Marion Wachtel

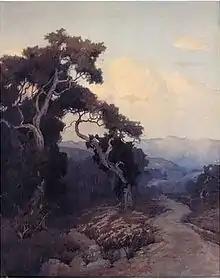
"Sunset Clouds," 1904

She trained at the Art Institute of Chicago, and under William Merritt Chase in New York. She was a member of the New York Watercolor Club. Later, she taught in public schools and at the Art Institute of Chicago. In 1903 she journeyed to California, where she studied under William Keith, and Elmer Wachtel, whom she married in 1904.